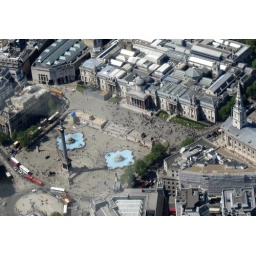
The blue thing on the fourth plinth was later unveiled to be the famous ship in a bottle.